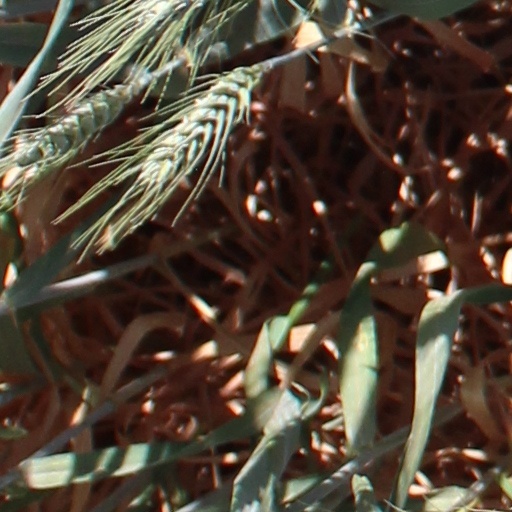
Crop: wheat